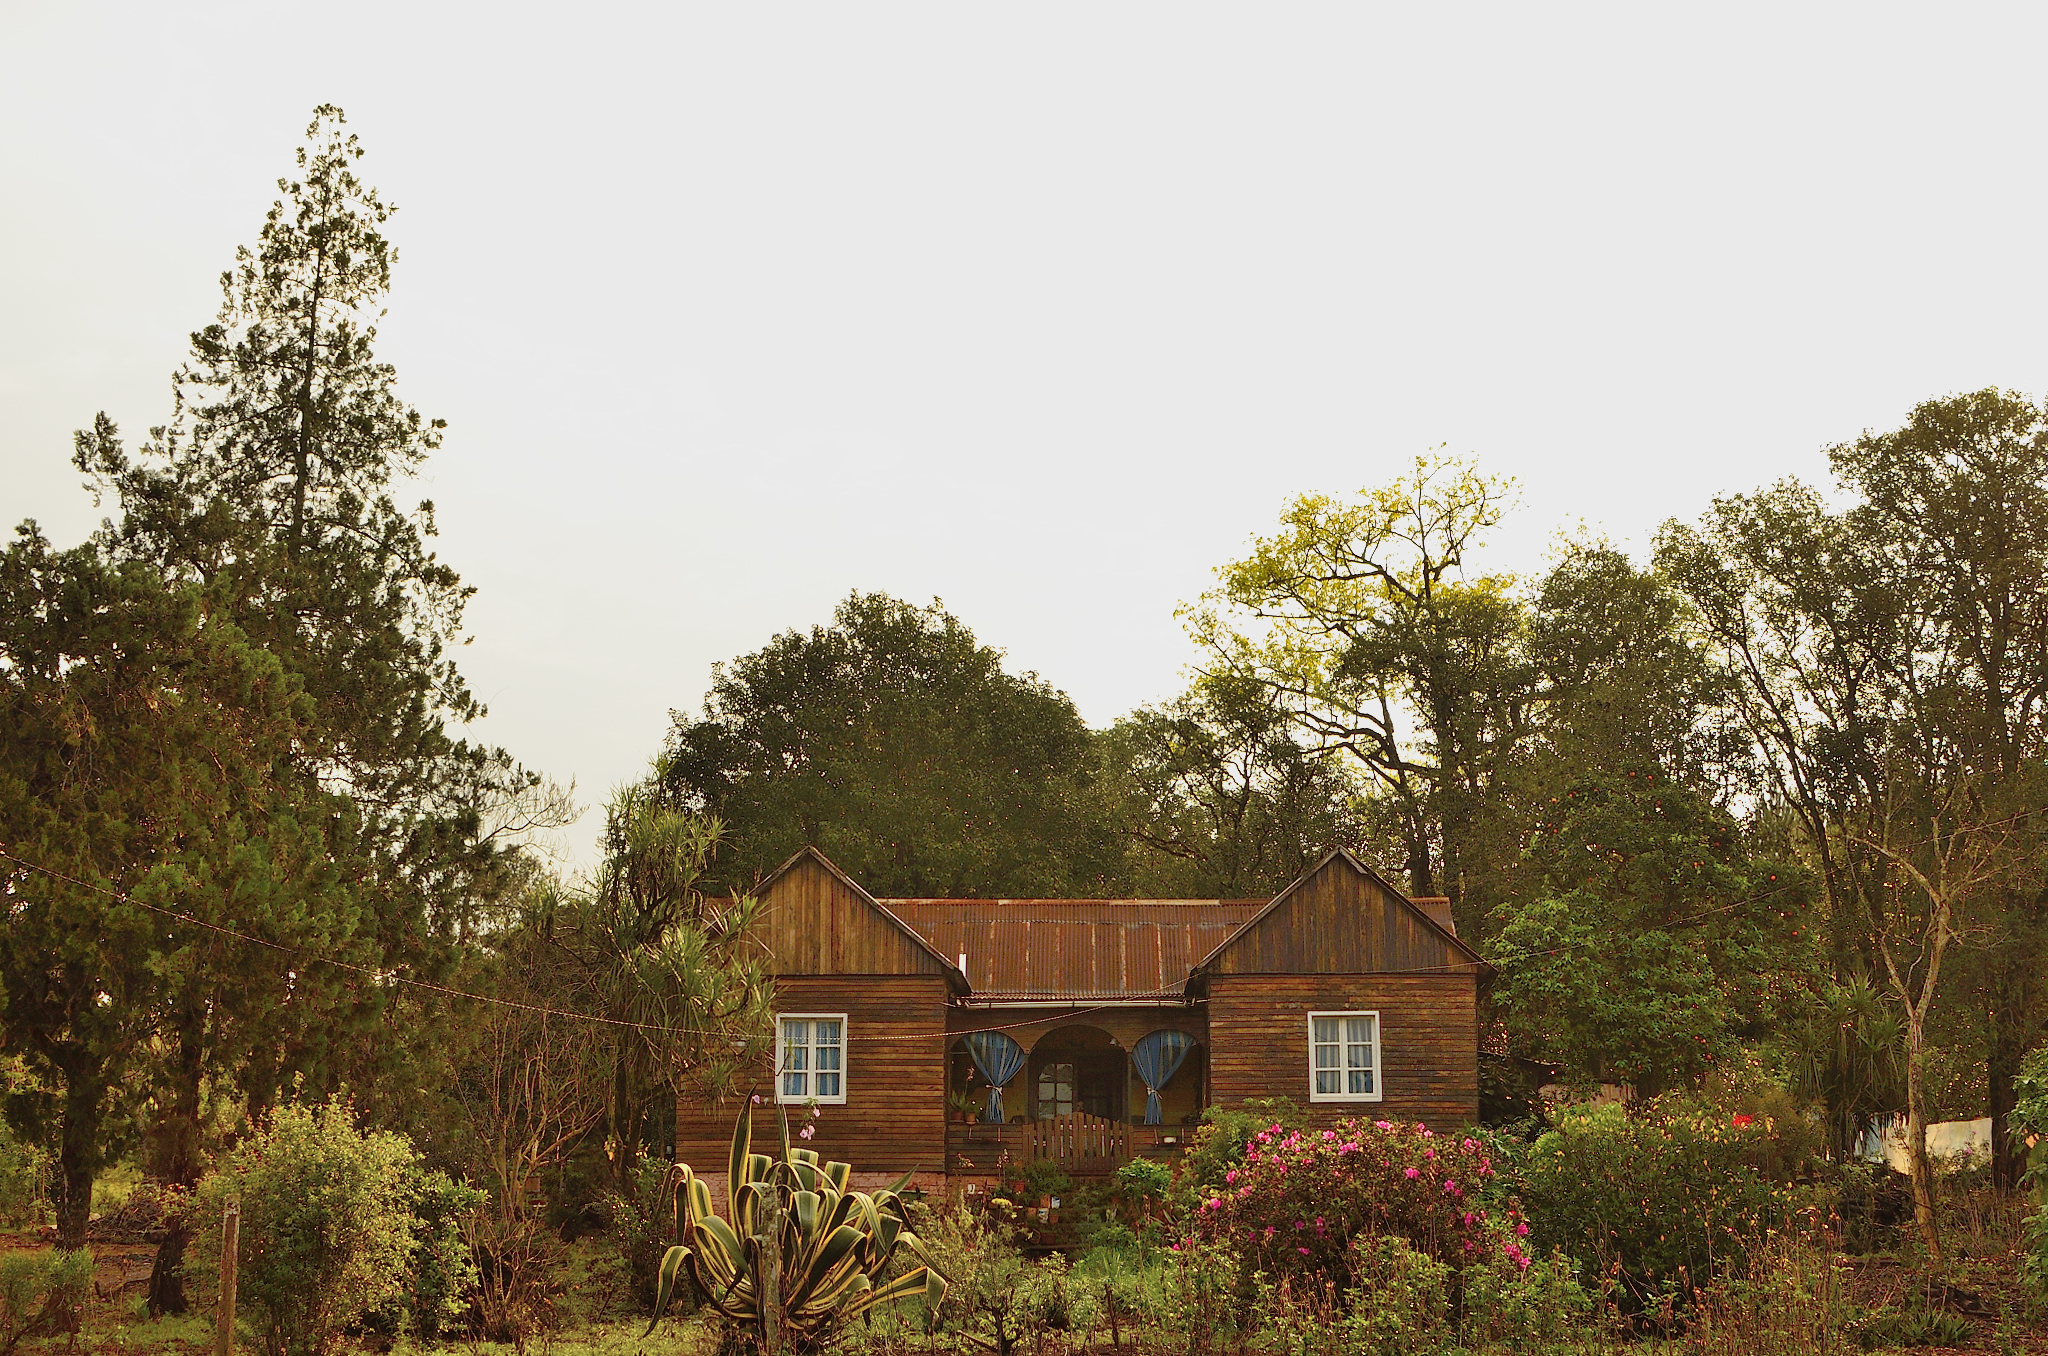
tree, farm, house, home, cottage, autumn, property, casa, valle, estate, misiones, hermoso, tipica, rural area, residential area, woody plant